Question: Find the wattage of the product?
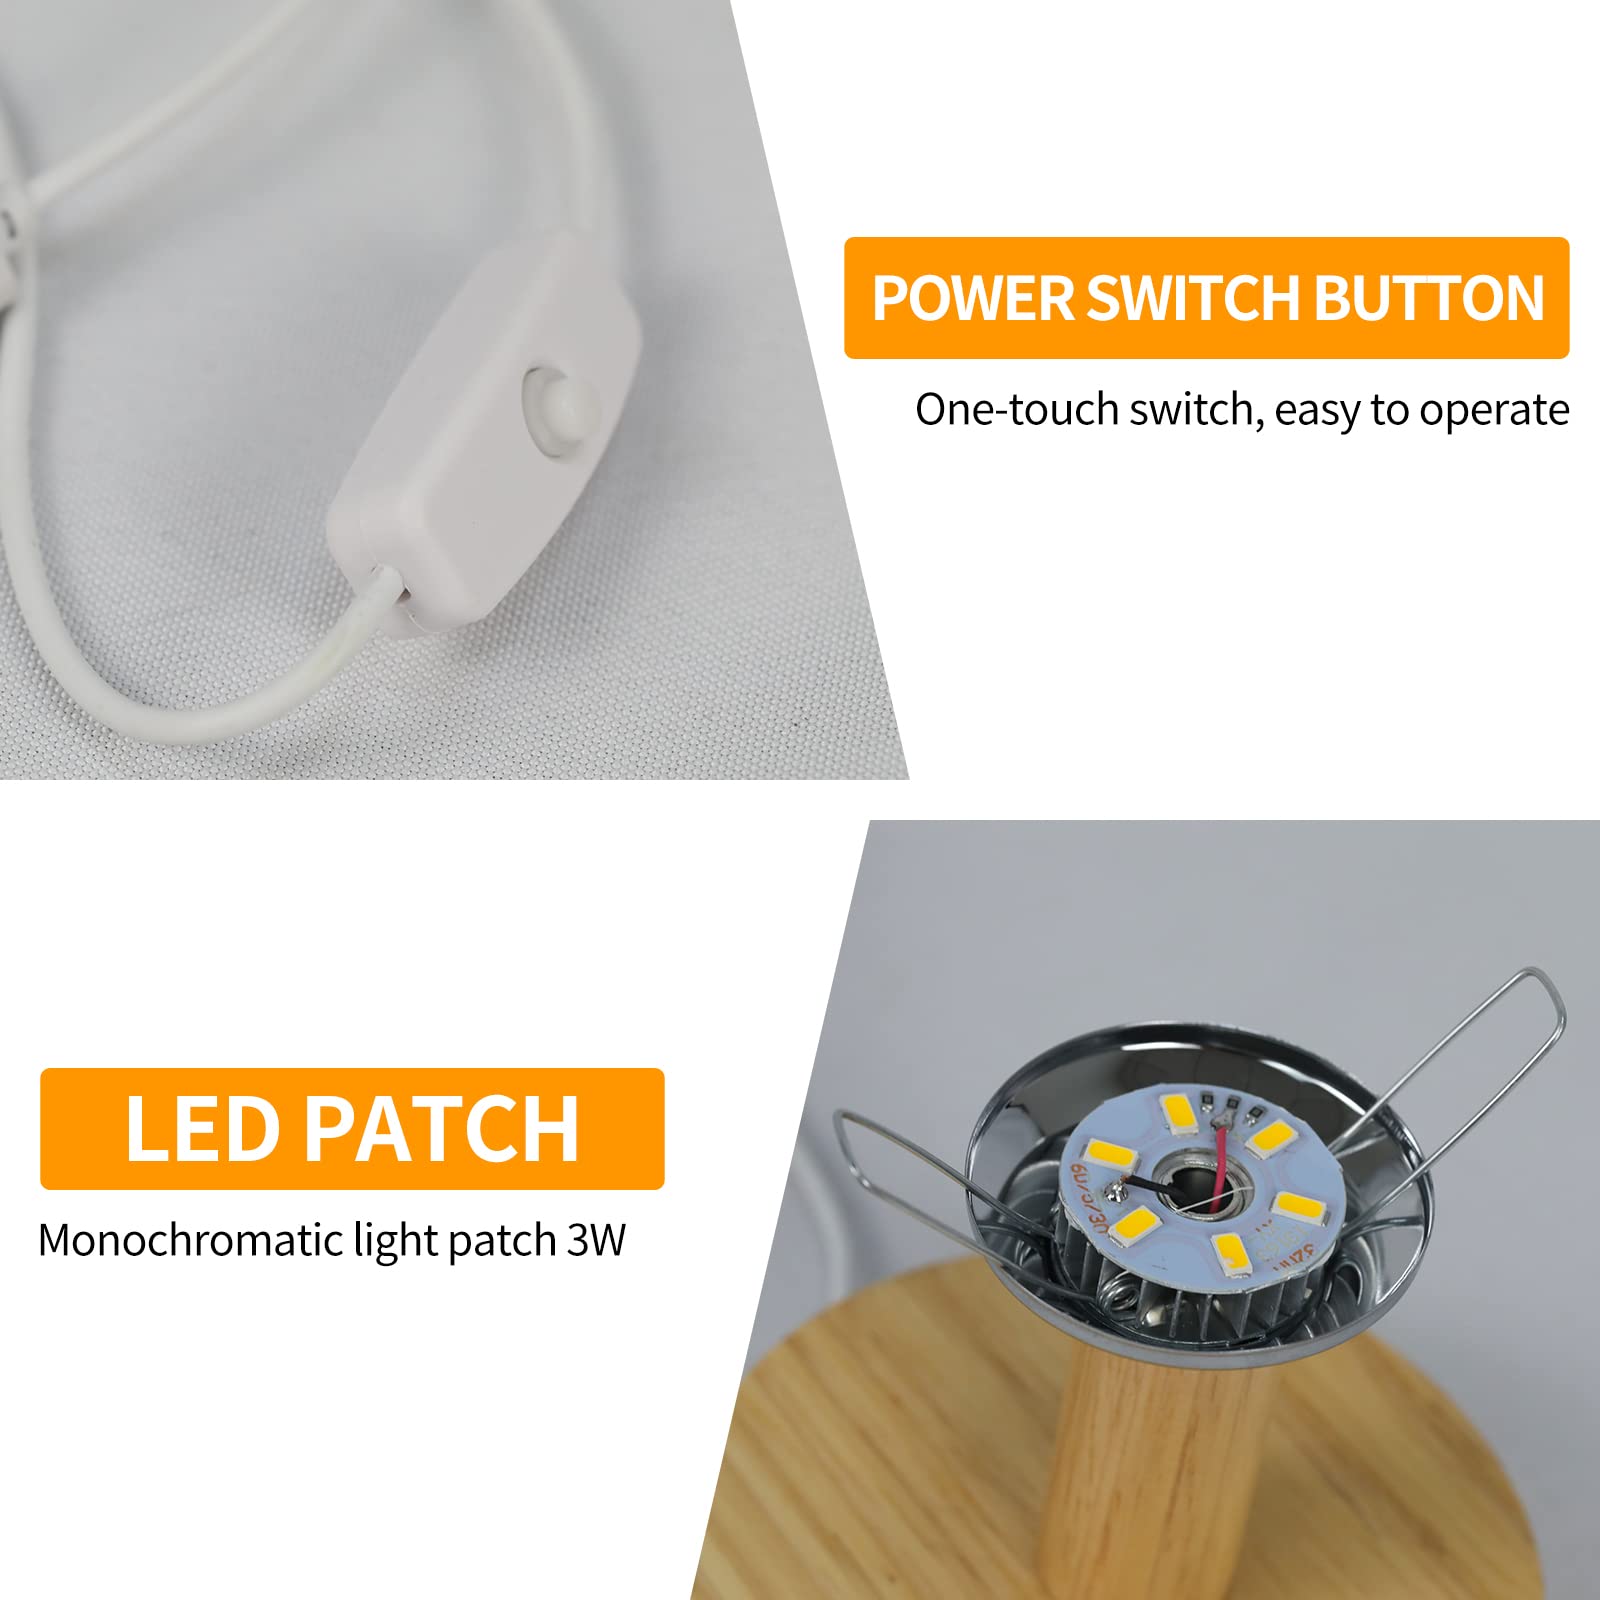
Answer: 3.0 watt